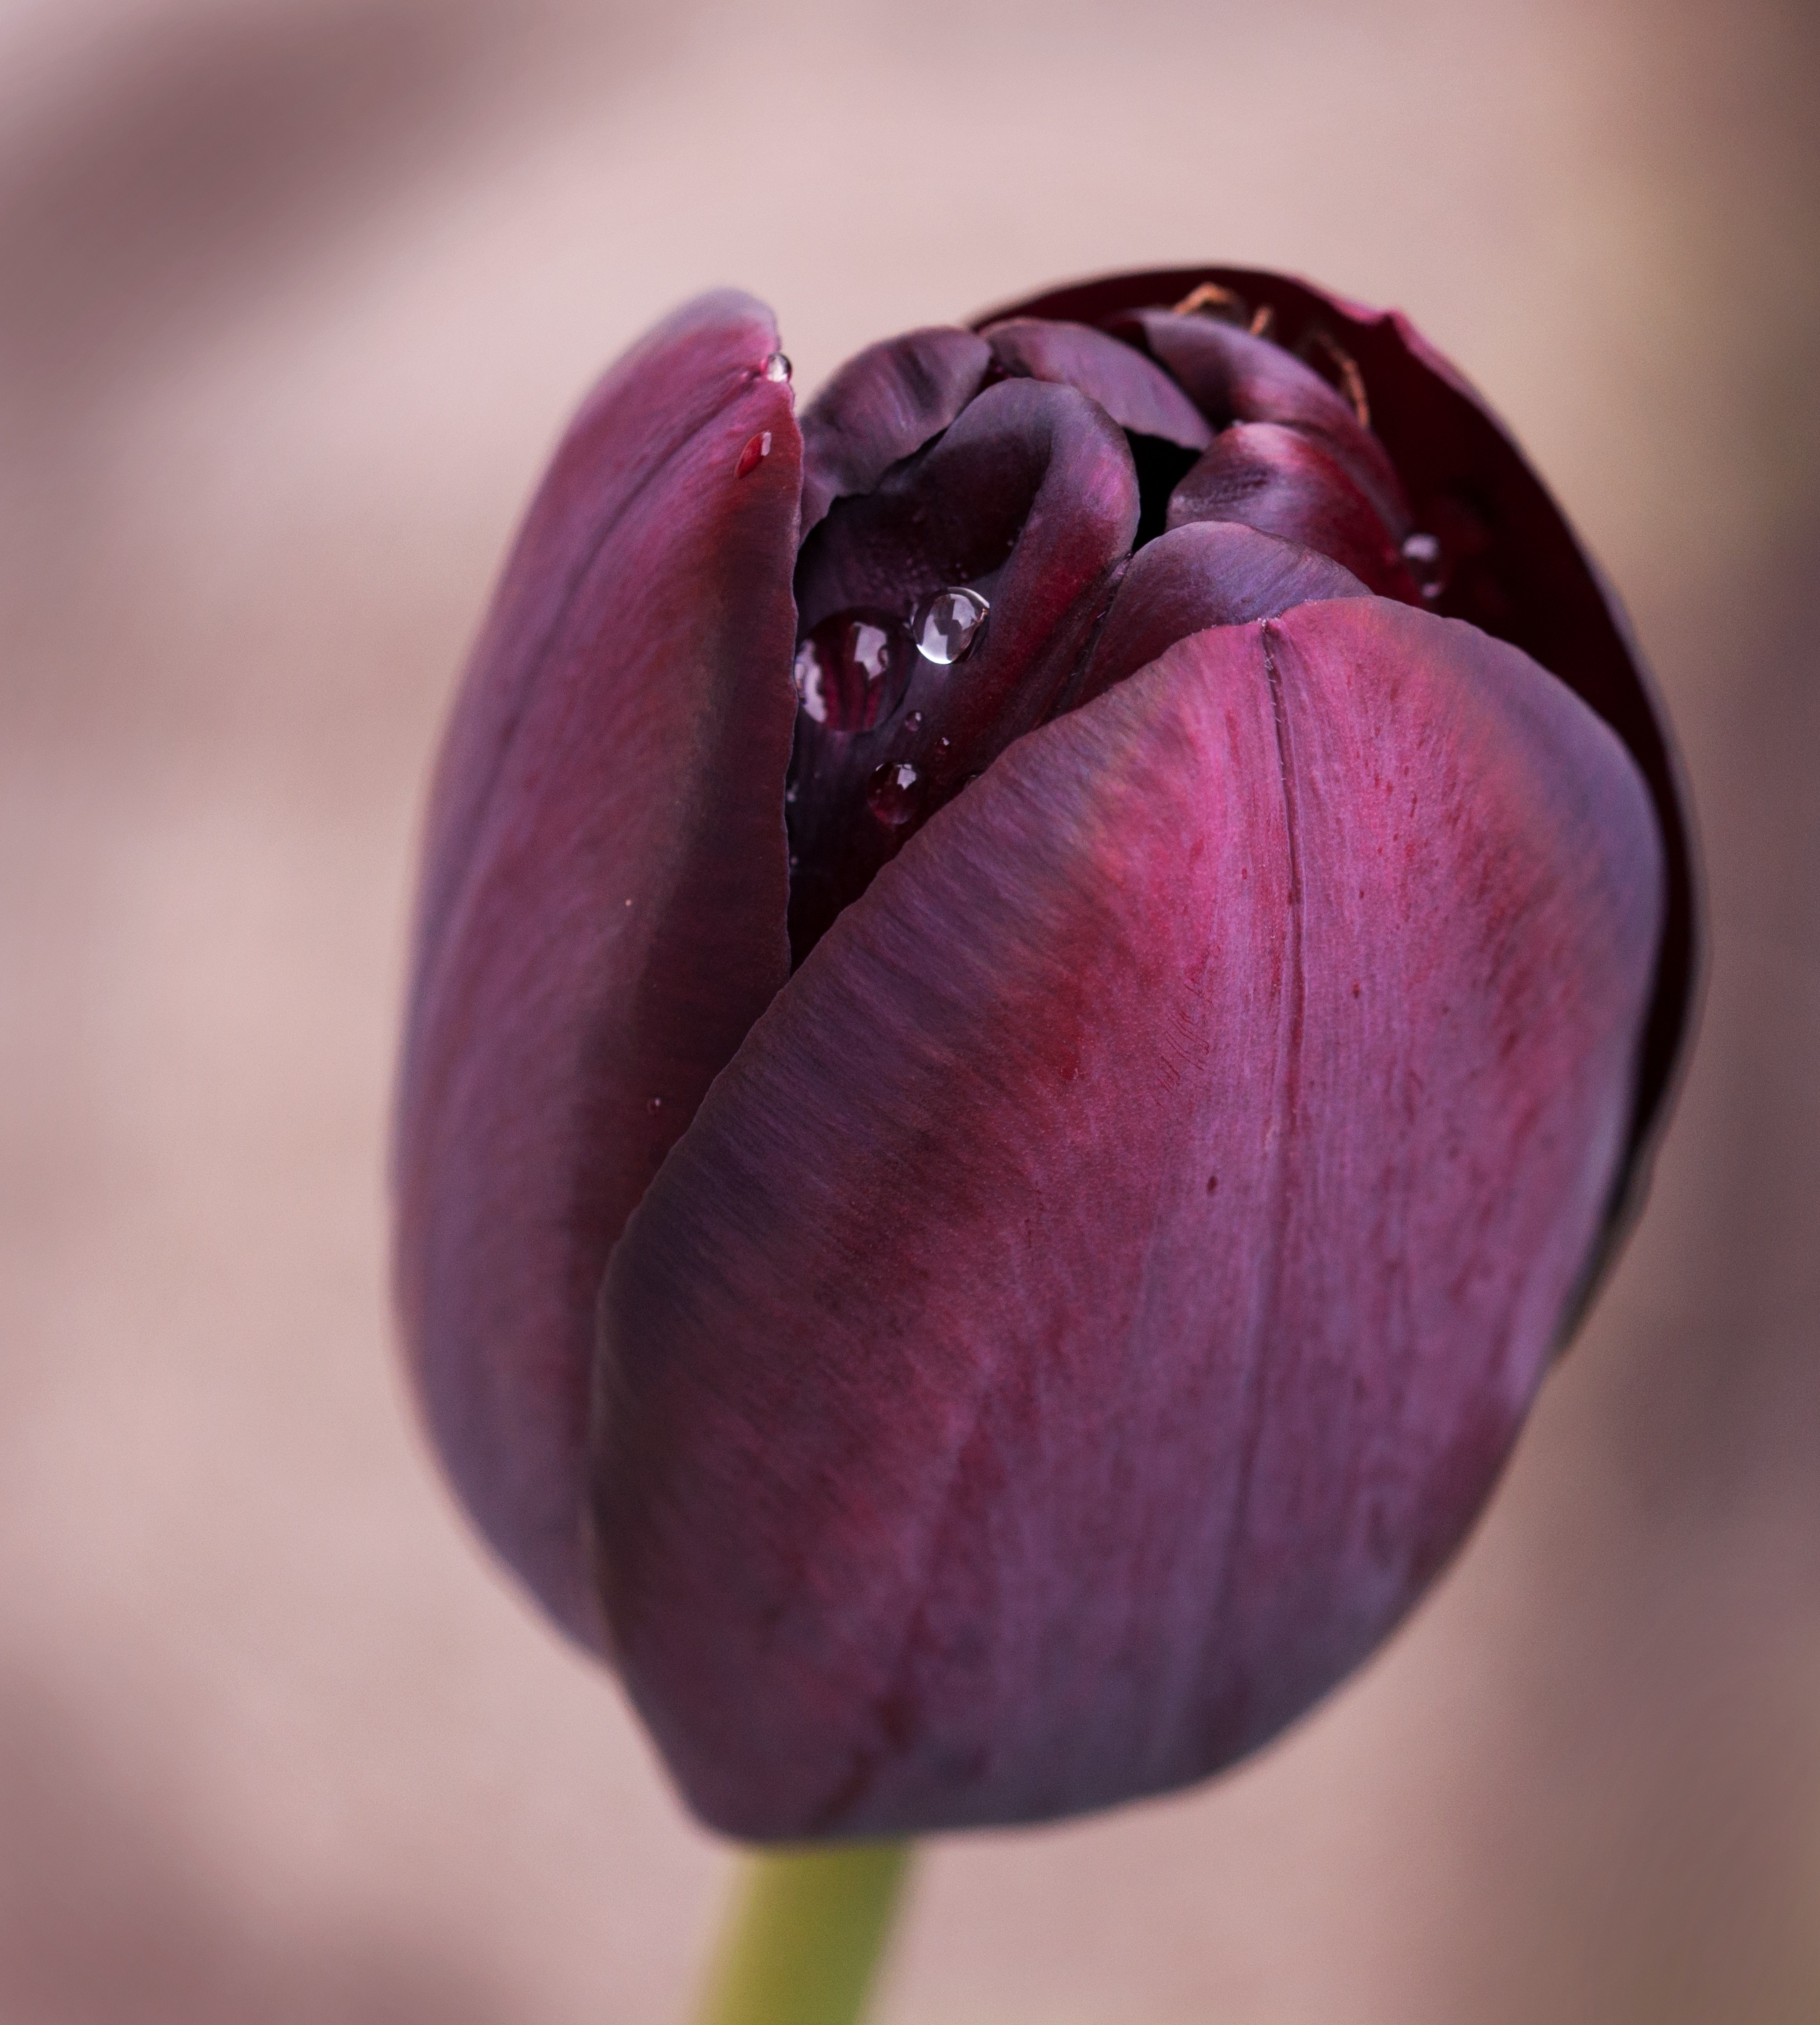
blossom, plant, photography, flower, purple, petal, bloom, tulip, pink, close, flora, close up, bud, drop of water, macro photography, flowering plant, schnittblume, lily family, plant stem, land plant